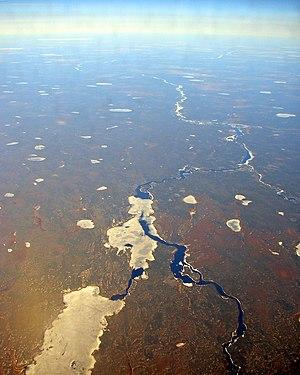
La rivière Albany est un cours d'eau qui coule dans la province de l'Ontario au Canada.